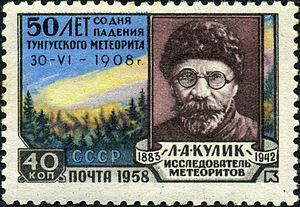
Leonid Alekseïevitch Koulik est un minéralogiste russe, connu pour avoir dirigé l'expédition scientifique sur l'événement de la Toungouska.